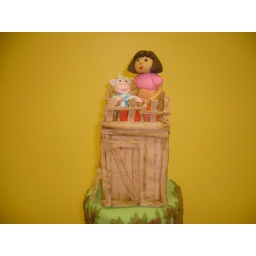
Closeup of Dora and Boots made of gumpaste. Tree house is vanilla cake covered in fondant.